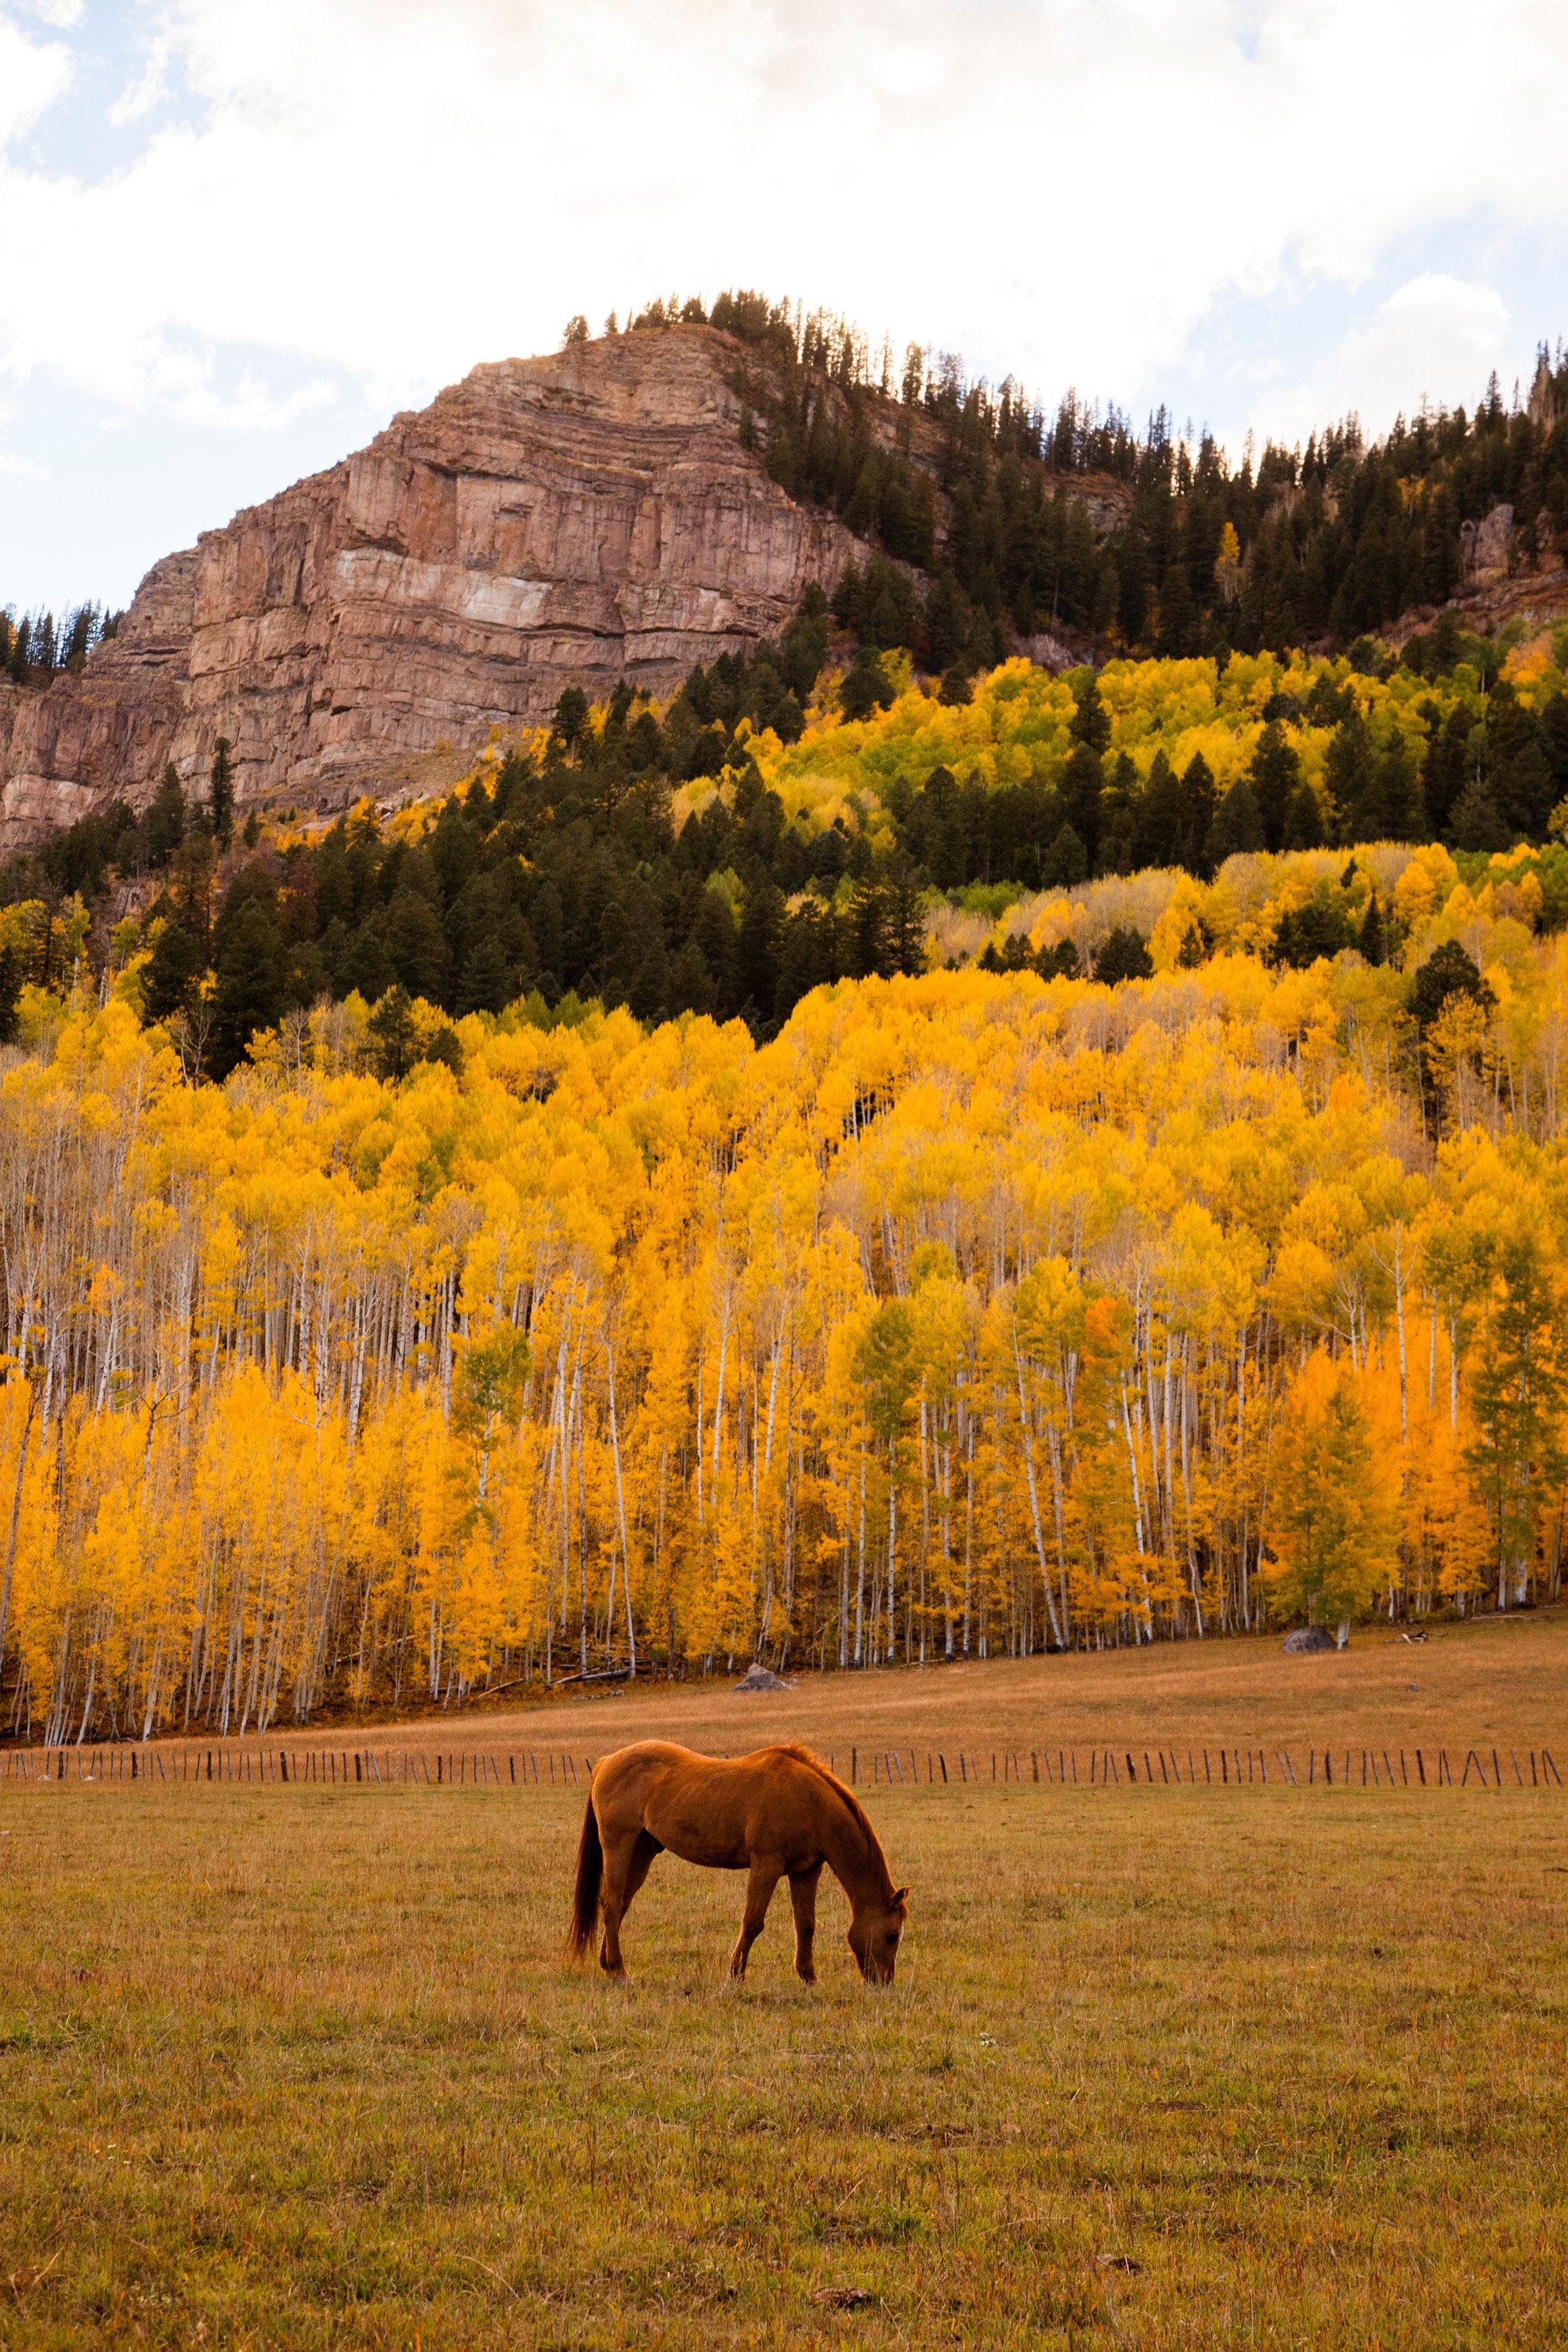
grassland, ecosystem, pasture, wilderness, leaf, wildlife, field, grazing, tree, grass, national park, hill, meadow, sky, rural area, prairie, shrubland, landscape, ranch, highland, fell, mountain, autumn, ecoregion, sunlight, grass family, escarpment, plant community, horse like mammal, wildflower, mustang horse, tundra, steppe, savanna, farm, pack animal, plain